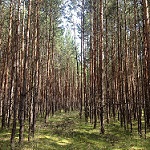
Label: forest